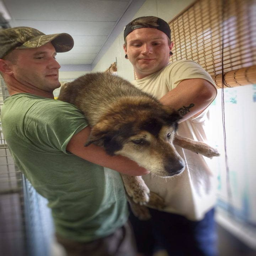
for the love of animals .